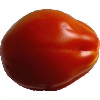
Label: Tomato 1